Jobs created during U.S. presidential terms

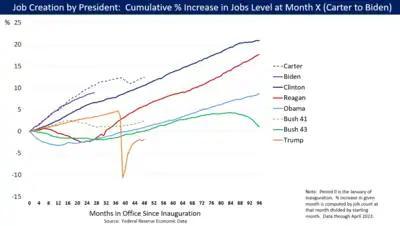
Job growth by U.S. president, measured as cumulative percentage change from month after inauguration to end of term

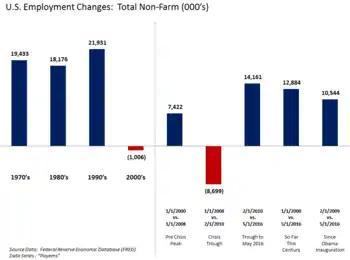
U.S. changes in employment for selected time periods

Politicians and pundits frequently refer to the ability of the president of the United States to "create jobs" in the U.S. during his term in office.